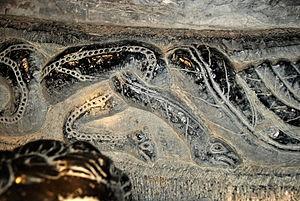
Belgique - Province de Namur - Fonts baptismaux de Furnaux - Dragon
Les fonts baptismaux de Furnaux sont situés en l'église de la Nativité de Notre-Dame de Furnaux, section de la commune belge de Mettet, en province de Namur.